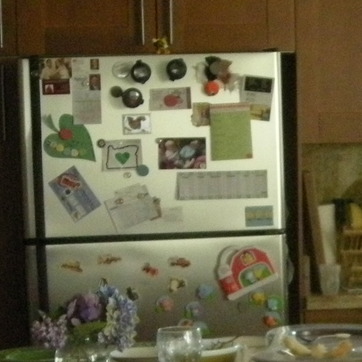
Material: paper